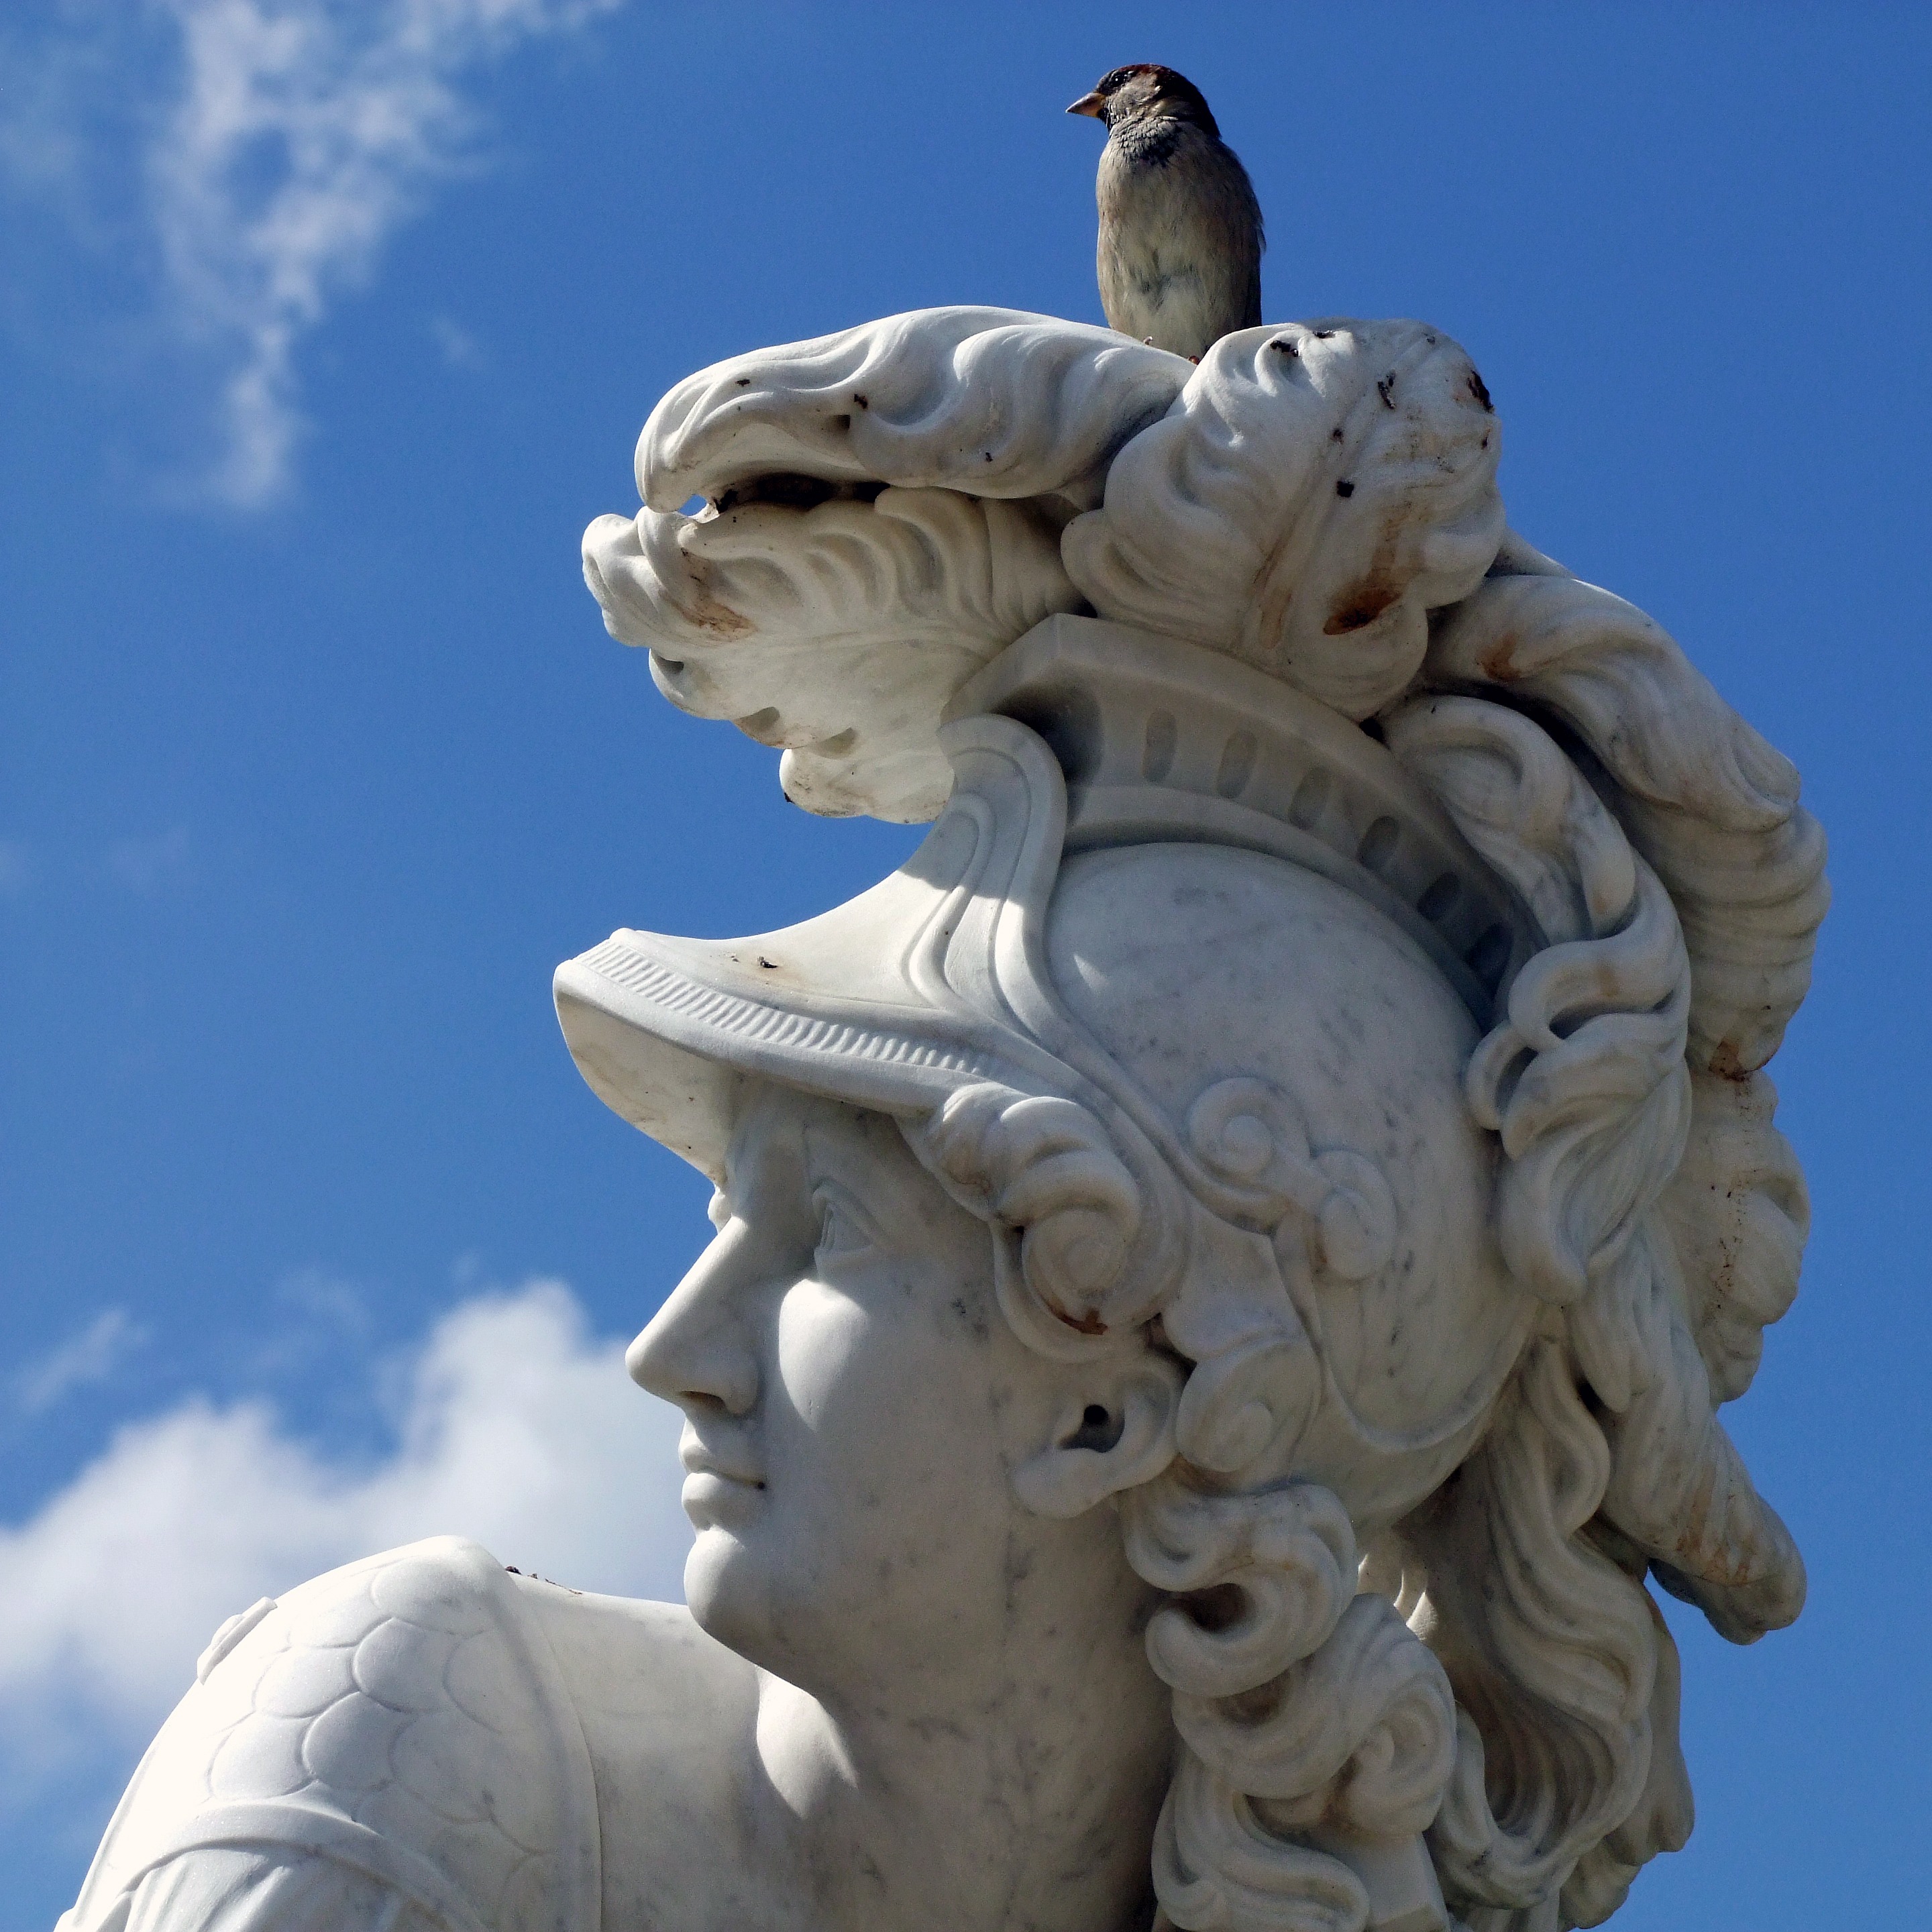
bird, monument, statue, gargoyle, sculpture, art, head, carving, potsdam, stone carving, minerva, park sanssouci, goddess of wisdom